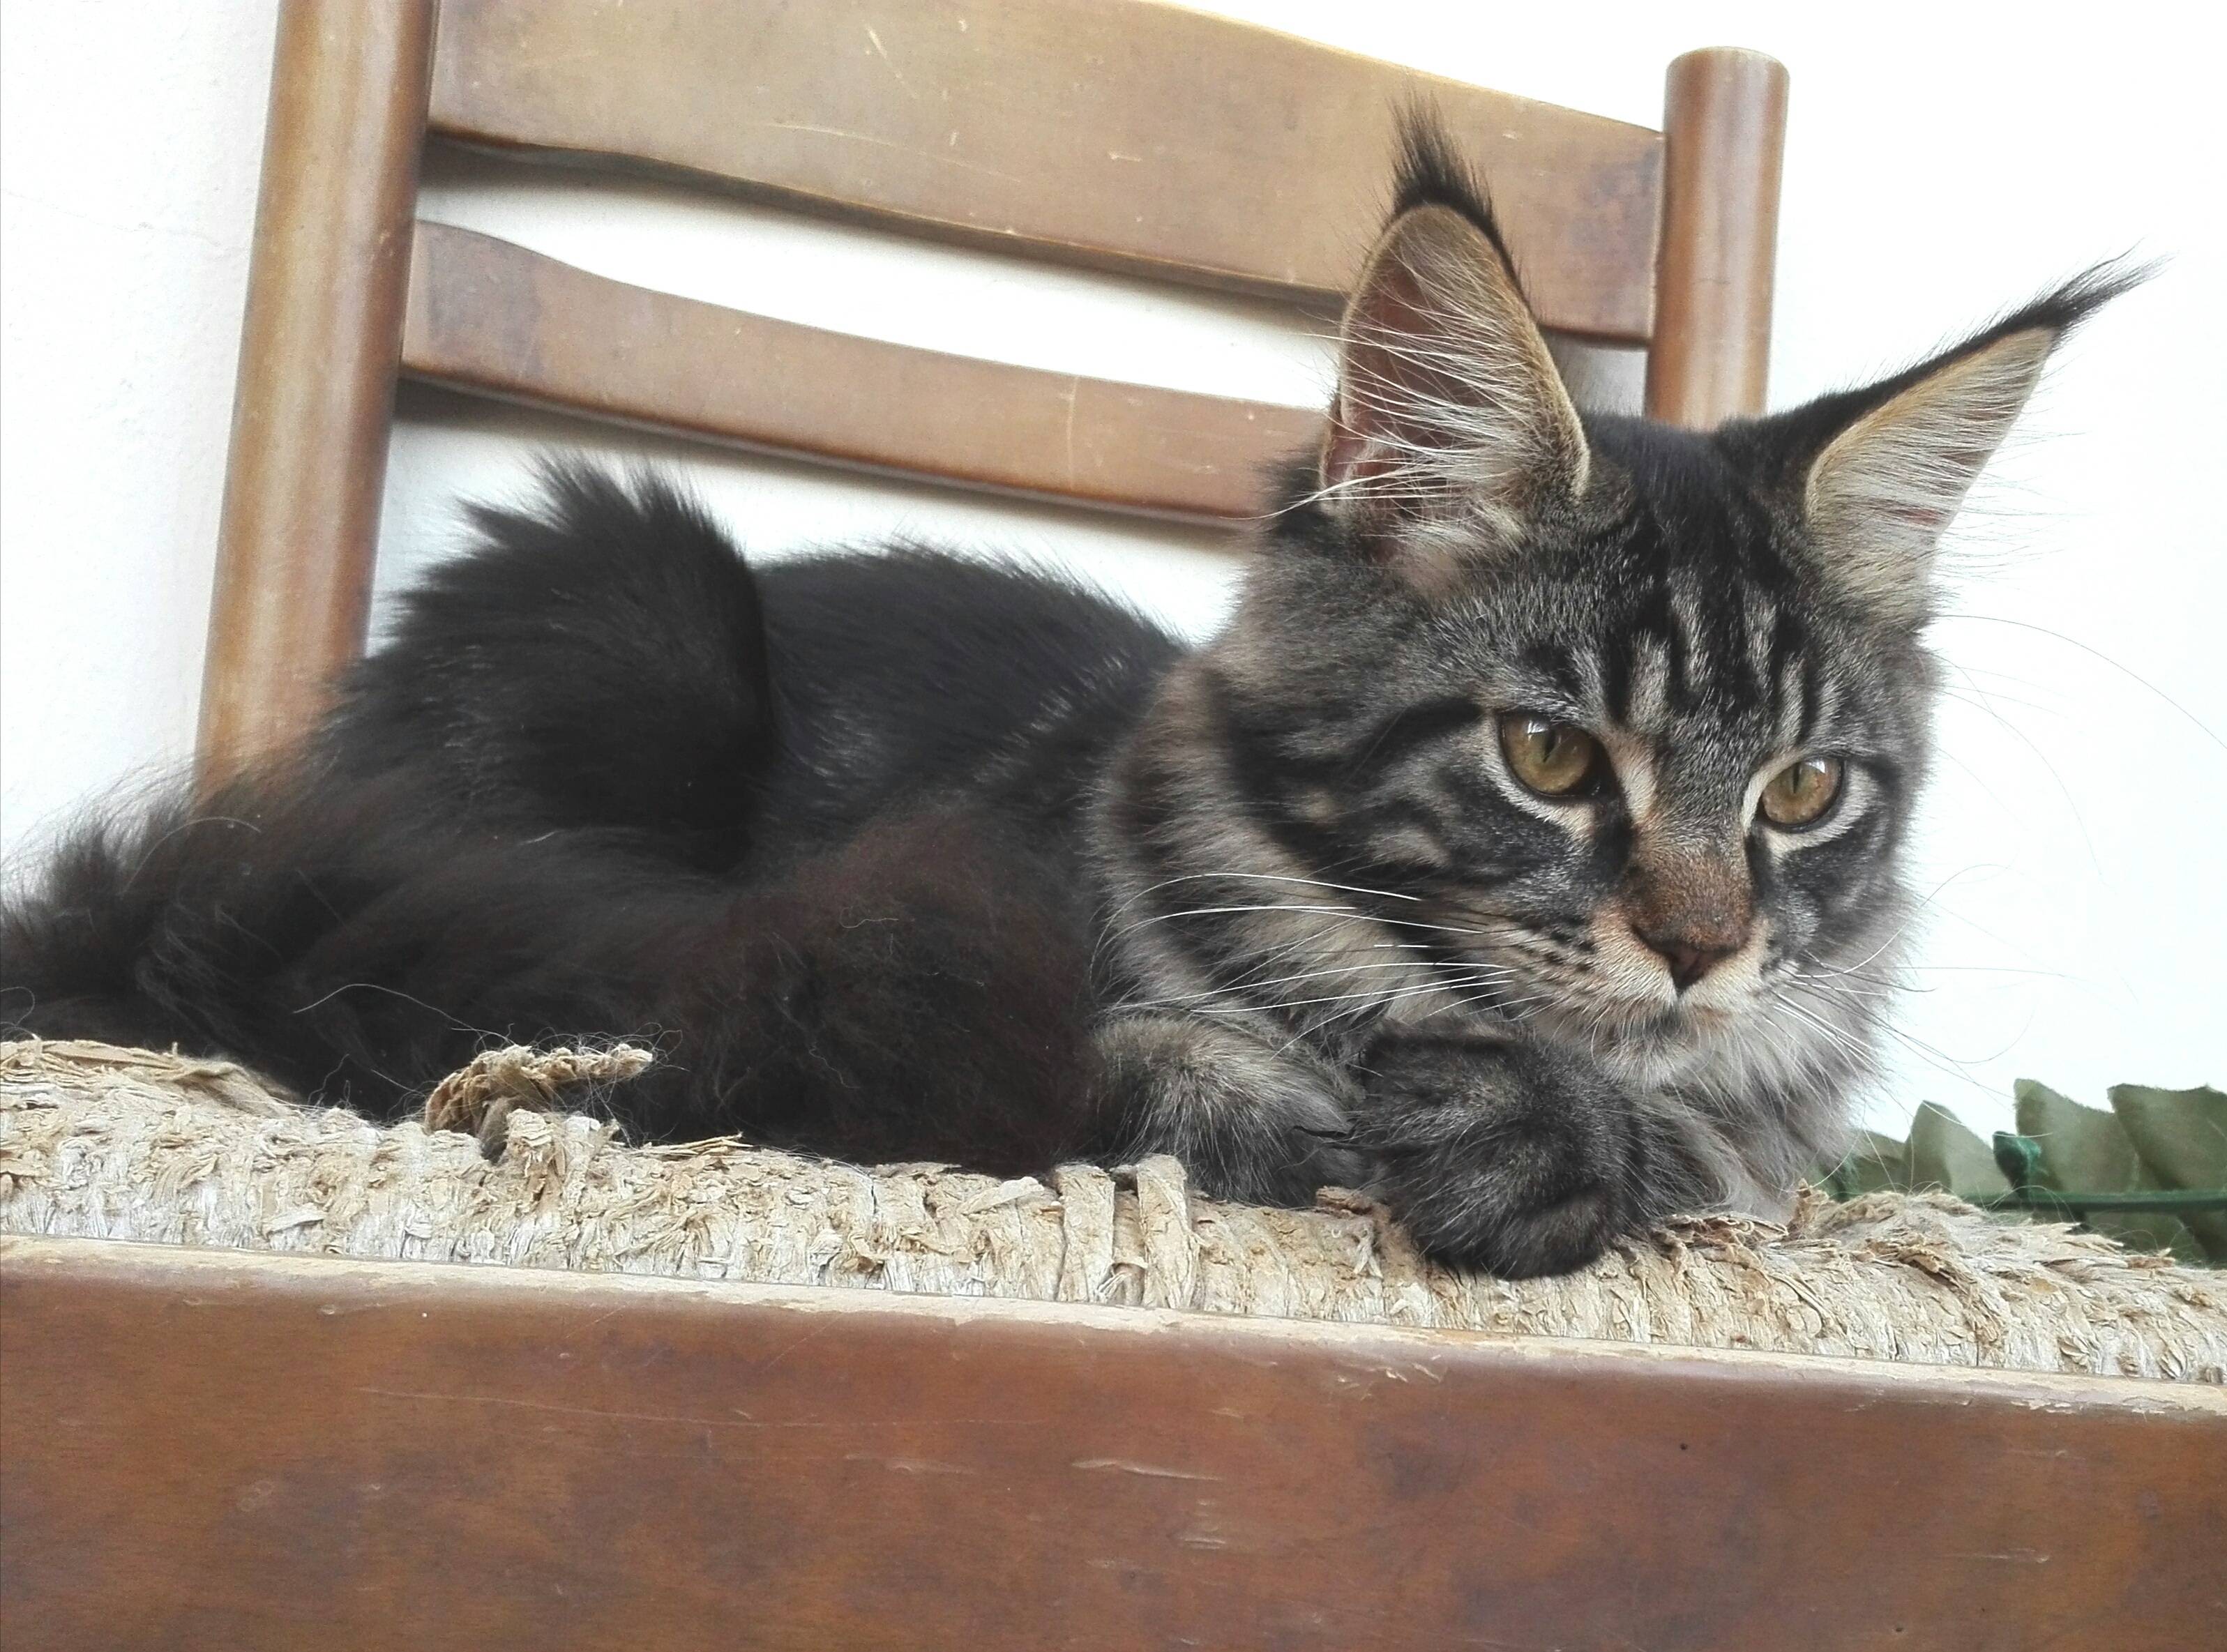
kitten, cat, tabby, mammal, black cat, fauna, pets, cats, whiskers, animals, vertebrate, mainecoon, kittens, maine coon, purebred cats, cats with pedigree, brown tabby, norwegian forest cat, european shorthair, small to medium sized cats, cat like mammal, domestic short haired cat, domestic long haired cat